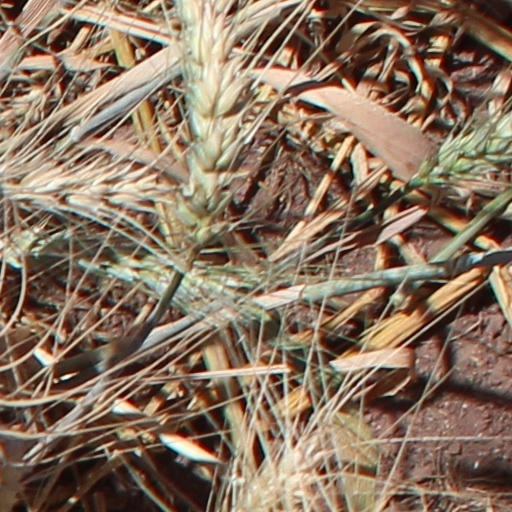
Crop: wheat